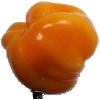
Label: yellow_pepper